Rob Nilsson

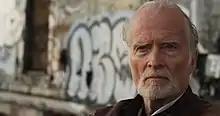

Rob Nilsson (born October 29, 1939) is a filmmaker, poet and painter, best known for his feature film "Northern Lights", co-directed with John Hanson and winner of the Camera d’Or at the Cannes Film Festival (1979). He also is known for directing and playing the lead role in "Heat and Sunlight", produced by Steve and Hildy Burns, also featuring Consuelo Faust, Don Bajema and Ernie Fosseliius. "Heat and Sunlight" won the Grand Jury Prize Dramatic at the Sundance Film Festival in 1988, and his "9 @ Night Film Cycle" won the 2008 San Francisco Film Critics Circle Marlon Riggs Award for Courage and Vision in Cinema. Nilsson has also received Lifetime Achievement awards from the Fargo International Film Festival, the St. Louis International Film Festival, the Kansas City Filmmaker's Jubilee, the Master's Award from the Golden Apricot Film Festival, a Filmmaker of the Year Award from the Silver Lake Film Festival and the Milley Award from the city of Mill Valley for accomplishment in the Arts.